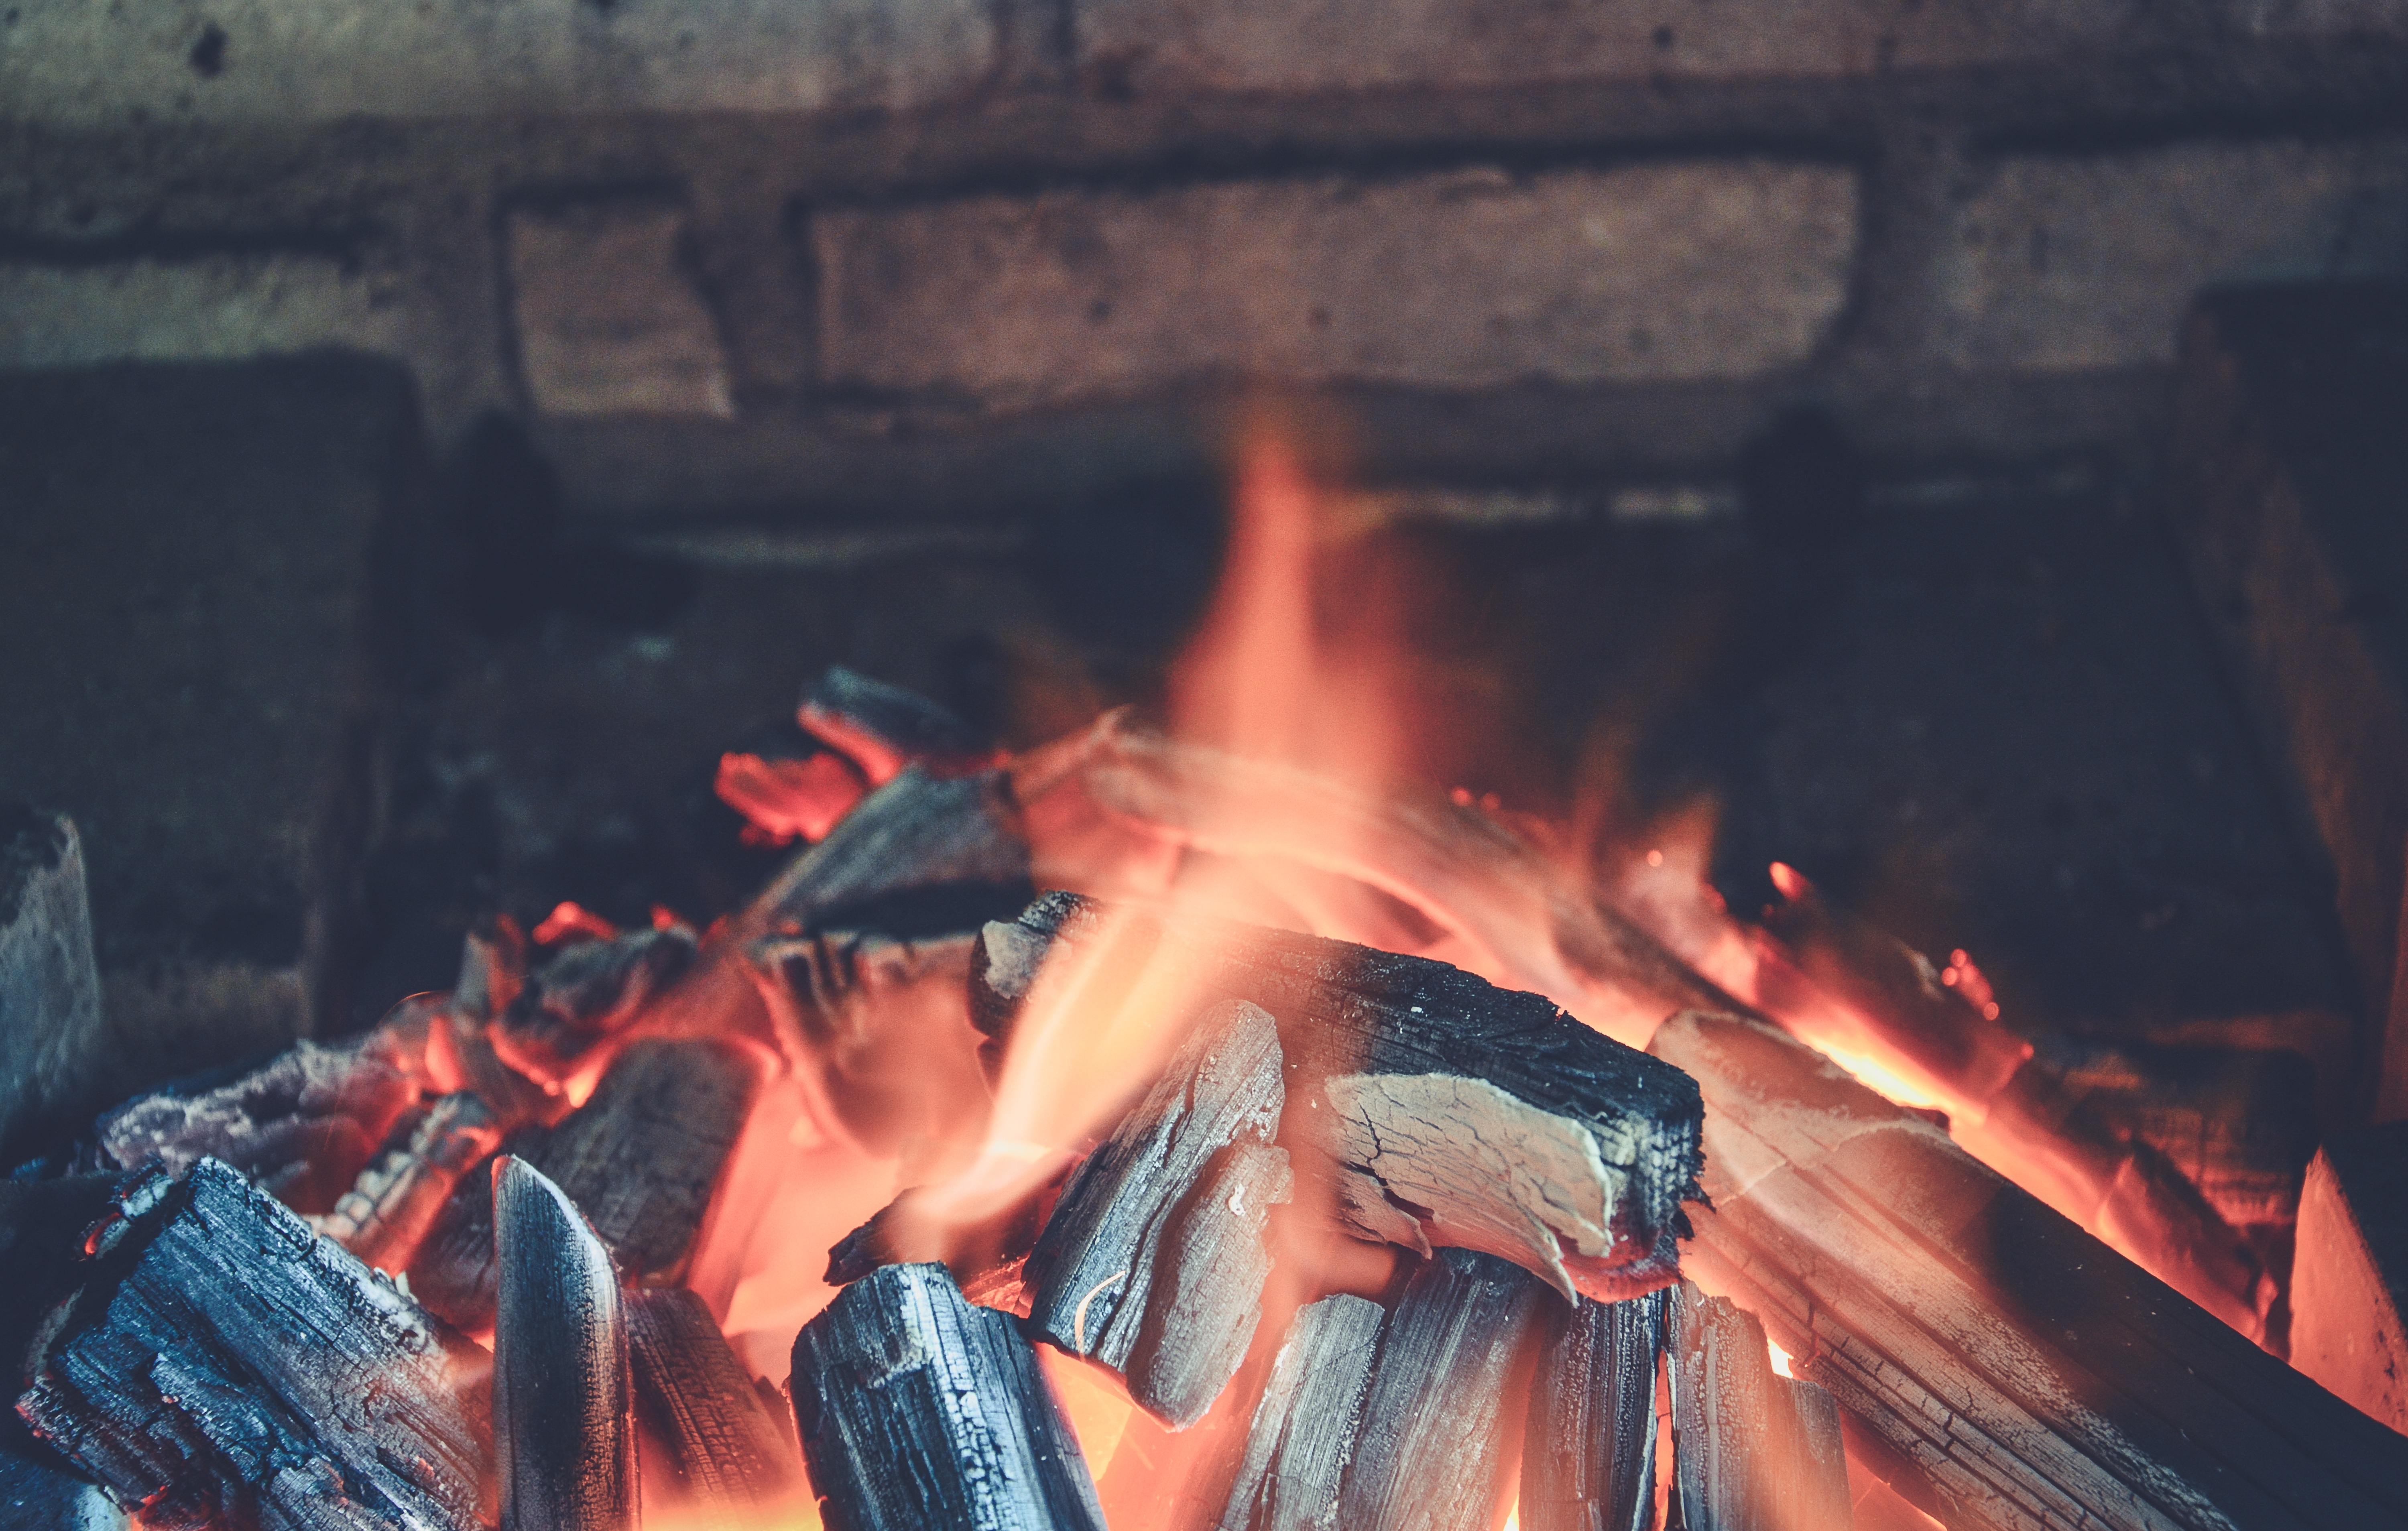
warm, fire, fireplace, campfire, barbecue, bonfire, charcoal, hot, coal